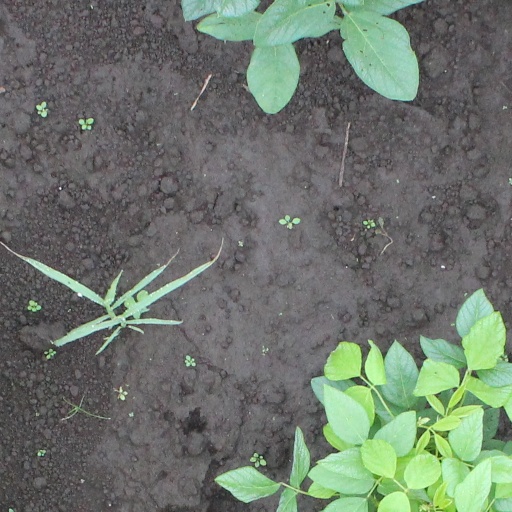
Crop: soybean